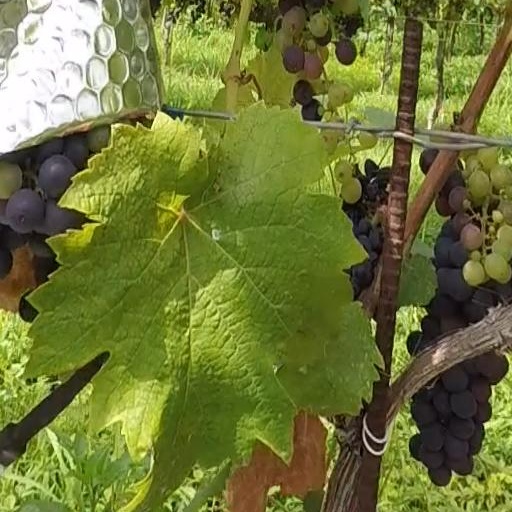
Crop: grape